Scotland in the Middle Ages

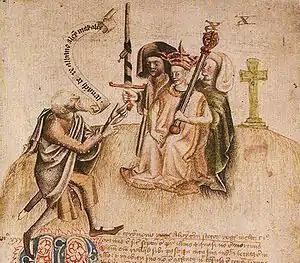
Coronation of Alexander III on Moot Hill, Scone, beside him are the Mormaers of Strathearn and Fife, while his genealogy is recited by a royal poet

After David II's death, Robert II, the first of the Stewart kings, came to the throne in 1371. He was followed in 1390 by his ailing son John, who took the regnal name Robert III. During Robert III's reign (1390–1406), actual power rested largely in the hands of his brother, Robert Stewart, Duke of Albany. After the suspicious death (possibly on the orders of the Duke of Albany) of his elder son, David, Duke of Rothesay in 1402, Robert, fearful for the safety of his younger son, the future James I, sent him to France in 1406. However, the English captured him en route and he spent the next 18 years as a prisoner held for ransom. As a result, after the death of Robert III, regents ruled Scotland: first, the Duke of Albany; and later his son Murdoch.